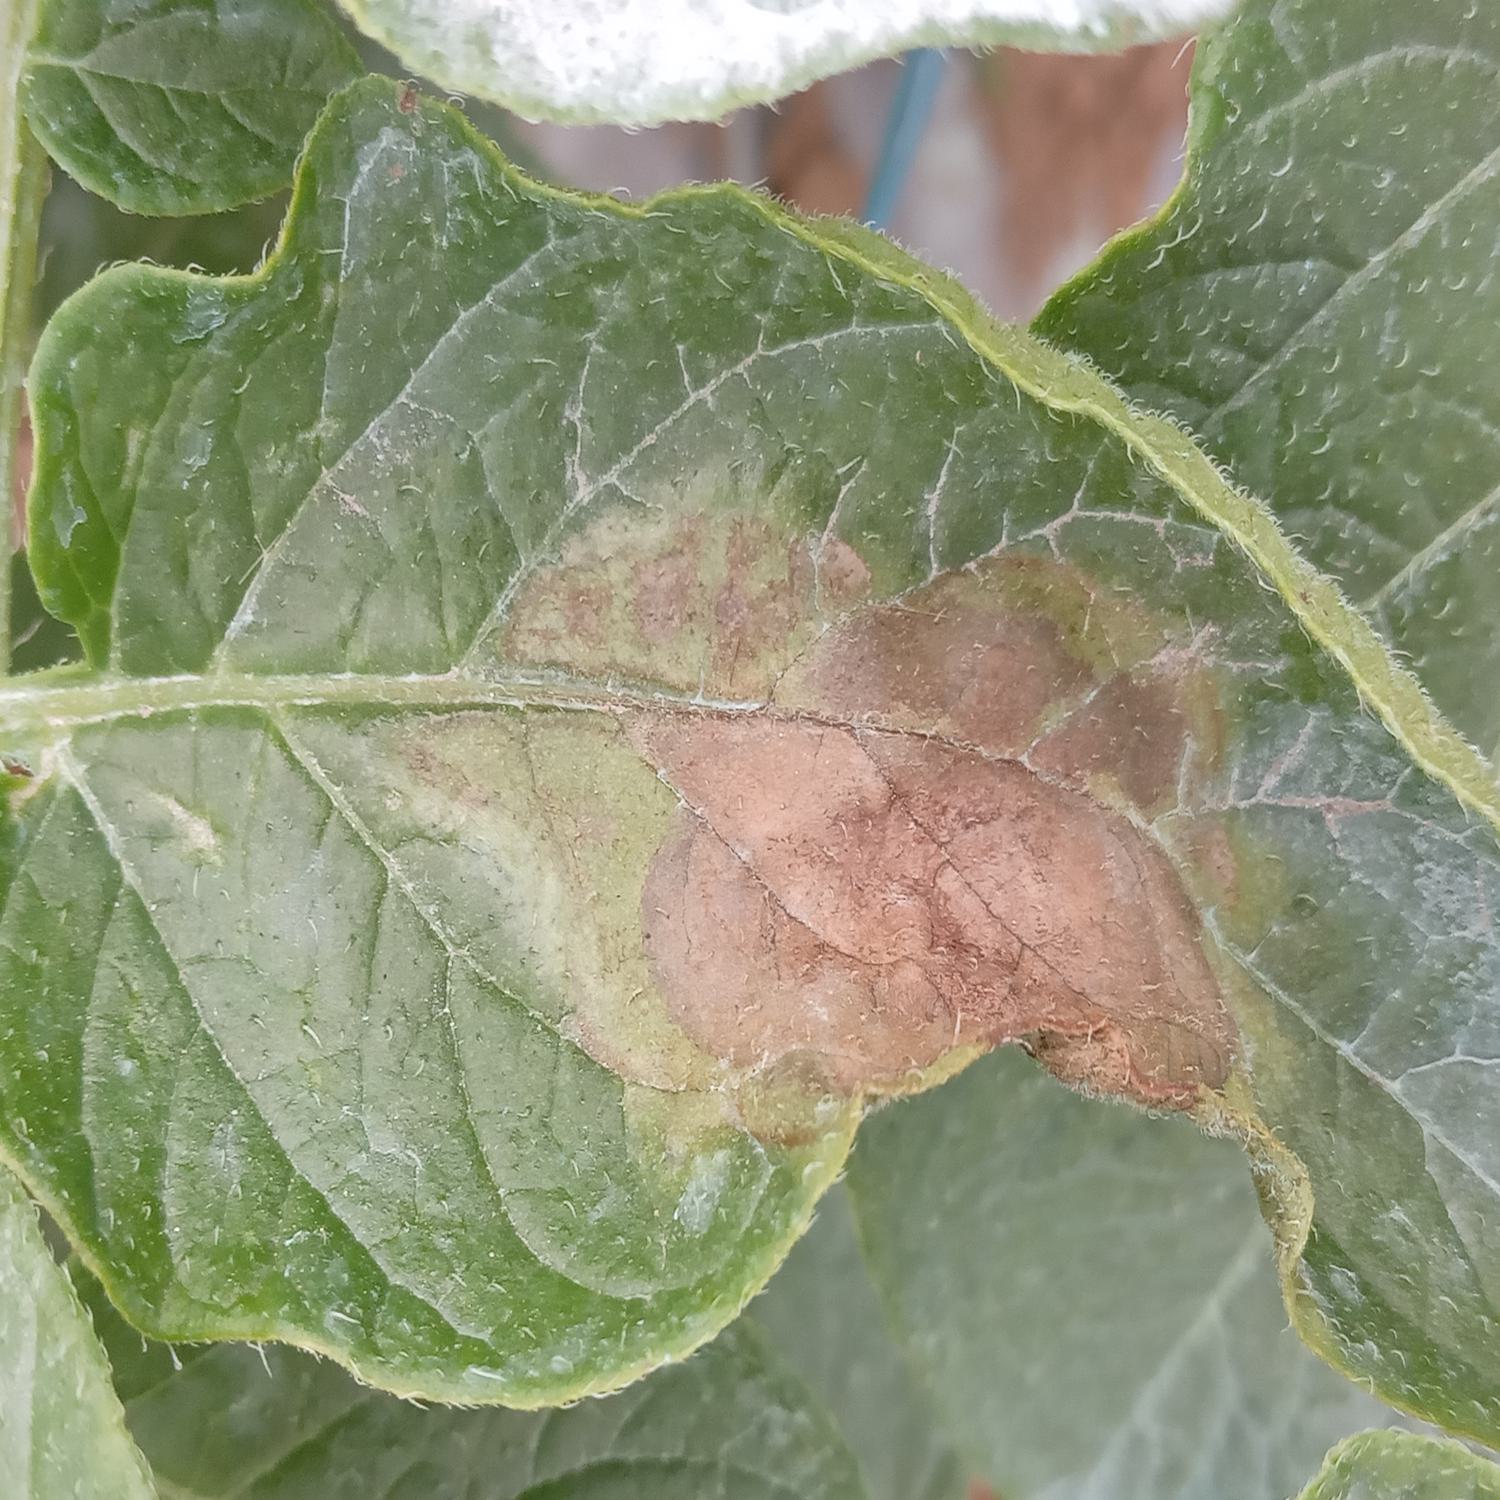
Label: Phytopthora